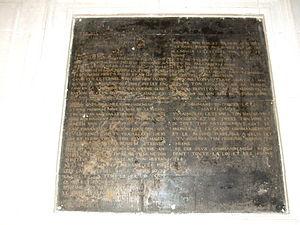
Décalogue protestant du fief de La Mabilière
Le château fort, manoir et maison noble de La Mabilière date sur les écrits, du XIVᵉ siècle. "La Mabilière" était autrefois un fief du Poitou, relevant de Germiny, à Braye-sous-Faye, et suivant la coutume d’Anjou, elle est maintenant devenue une vieille ferme d'Indre-et-Loire, dans la région Centre-Val de Loire, à Courcoué, près de Richelieu. Ce manoir a un passé médiéval historique digne des plus fabuleux avec des rebondissements des plus cocasses et rocambolesques, animés par les chevaliers de la région. Jehan Poret, vassal de Jehan de Beuil, grand maître des Arbalétriers, son suzerain, qui lui donna son accord, fera fortifier son fief, et restera aux services de Charles VII. Cette maison forte du XVᵉ siècle possédait des murailles et un pont-levis qui ont disparu au début du XIXᵉ siècle. Vers 1945, on pouvait encore voir une tour de défense à demi arasée servant aussi de colombier. Celle-ci s'est écroulée lors de la démolition d’un bâtiment attenant. Désertée et les bâtiments abandonnés, une des trois tours transformée en fuye à toiture à pan coupé existait encore en 1956.